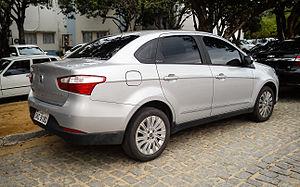
La Fiat Grand Siena a été conçue pour être, comme sa devancière, une world car. Baptisée du nom de code 326, elle a été présentée le 23 mars 2012 dans la version berline traditionnelle 4 portes. Comme la première Fiat Siena de 1996, elle fait partie d'une famille complète de modèles :
L'Usine Fiat-Betim est une usine importante du constructeur automobile italien Fiat, filiale de Fiat Automobiles Group, implantée au Brésil sur la commune Betim, tout près de la ville de Belo Horizonte dans l'État de Minas Gerais. Inaugurée en 1976, elle dispose d'une capacité de production de plus de 850 000 automobiles par an avec une cadence de 3 484 véhicules par jour. L'usine de Betim a déjà produit plus de 15 145 000 voitures particulières depuis sa mise en service jusqu'au 31 décembre 2014.